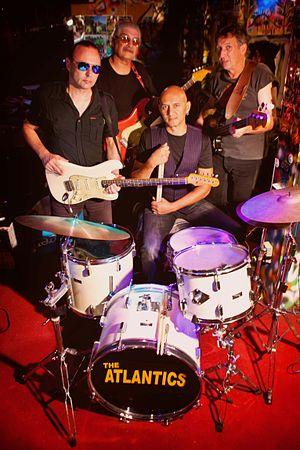
The Atlantics est un groupe australien de surf music et de garage rock, formé en 1961 à Sydney.